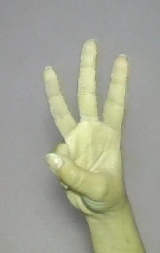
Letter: thaa